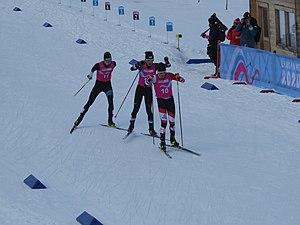
Severin Reiter, Yuto Nishikata et Markkus Alter après un tour (2km).